Youssouf Hiss Bachir

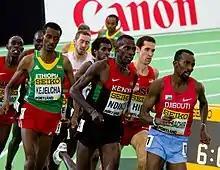
Youssouf Hiss Bachir (right)

Youssouf Hiss Bachir (born 1 January 1987) is a Djiboutian middle-distance runner. He represented his country at two indoor and one outdoor World Championships.